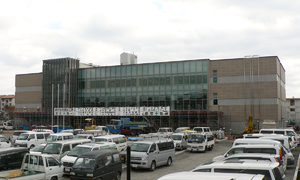
Higashi-ku, Kumamoto
Higashi-ku rådhus
Higashi-ku er en af de fem ku'er i Kumamoto-præfekturet i Japan. I 2019 havde byen 188.546 indbyggere.